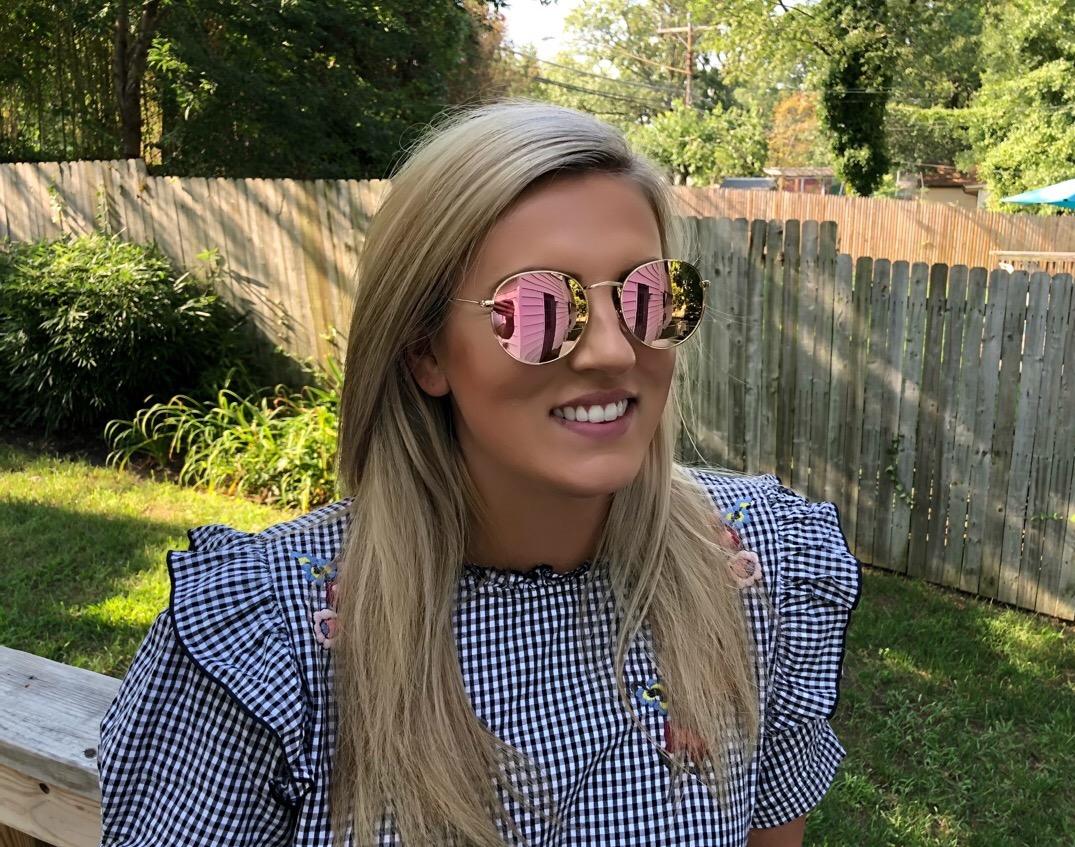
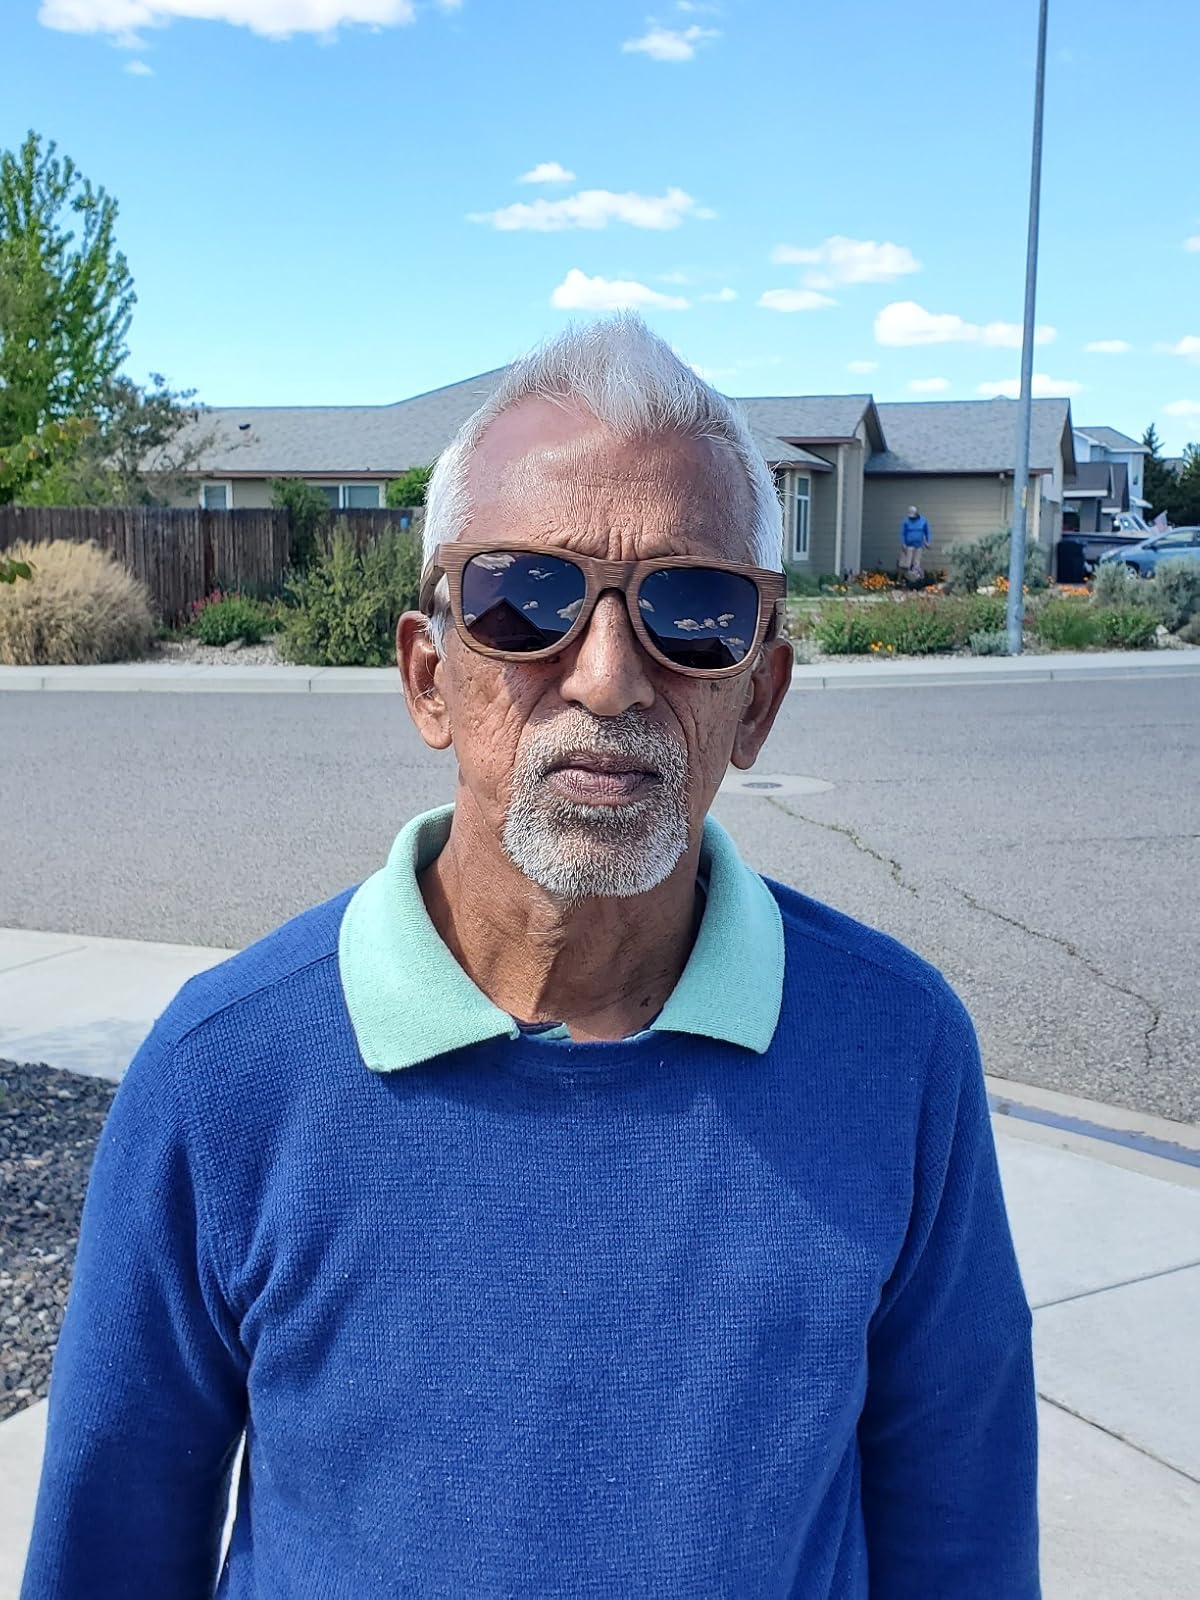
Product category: accessories_sunglasses
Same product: no